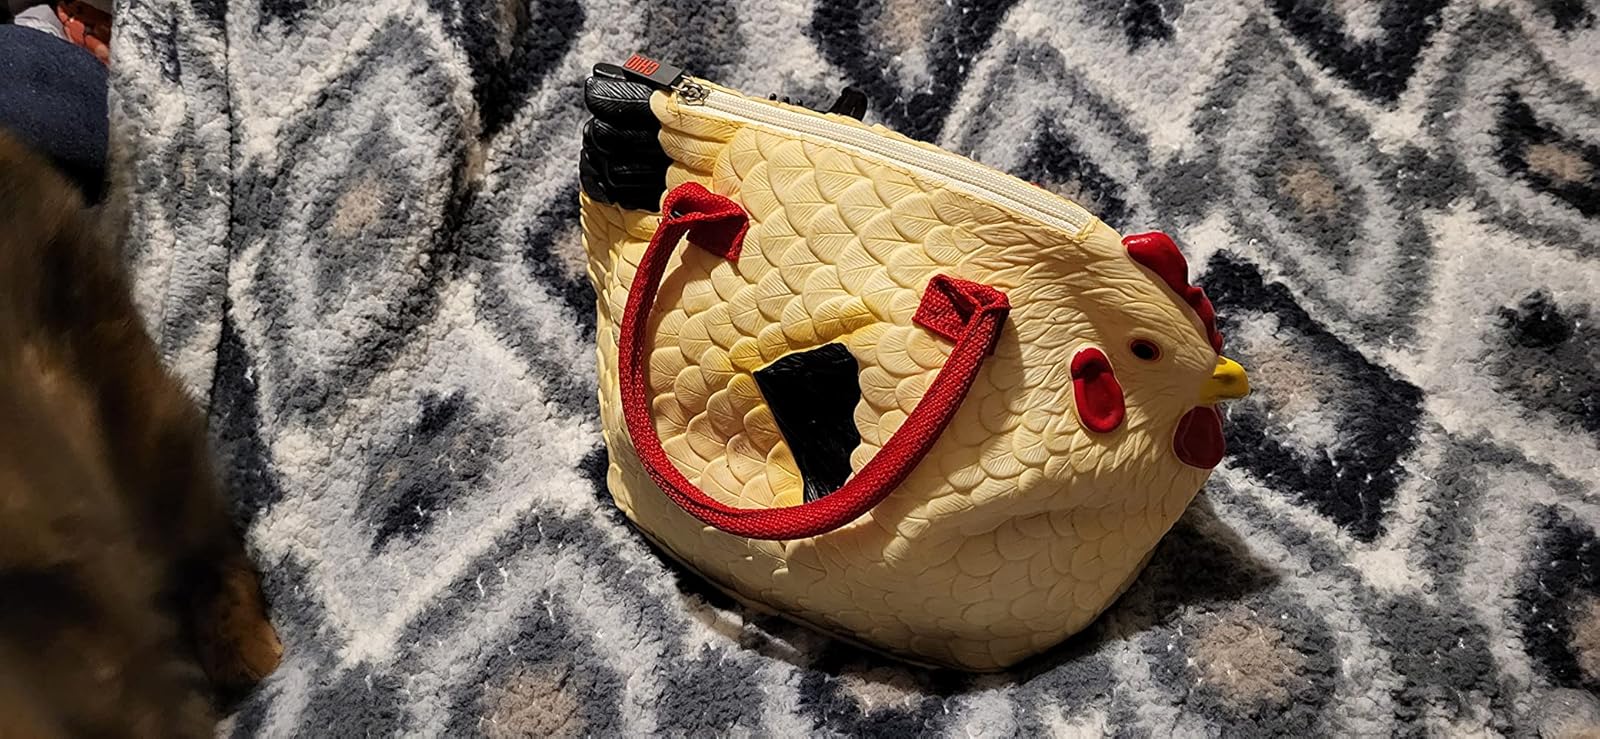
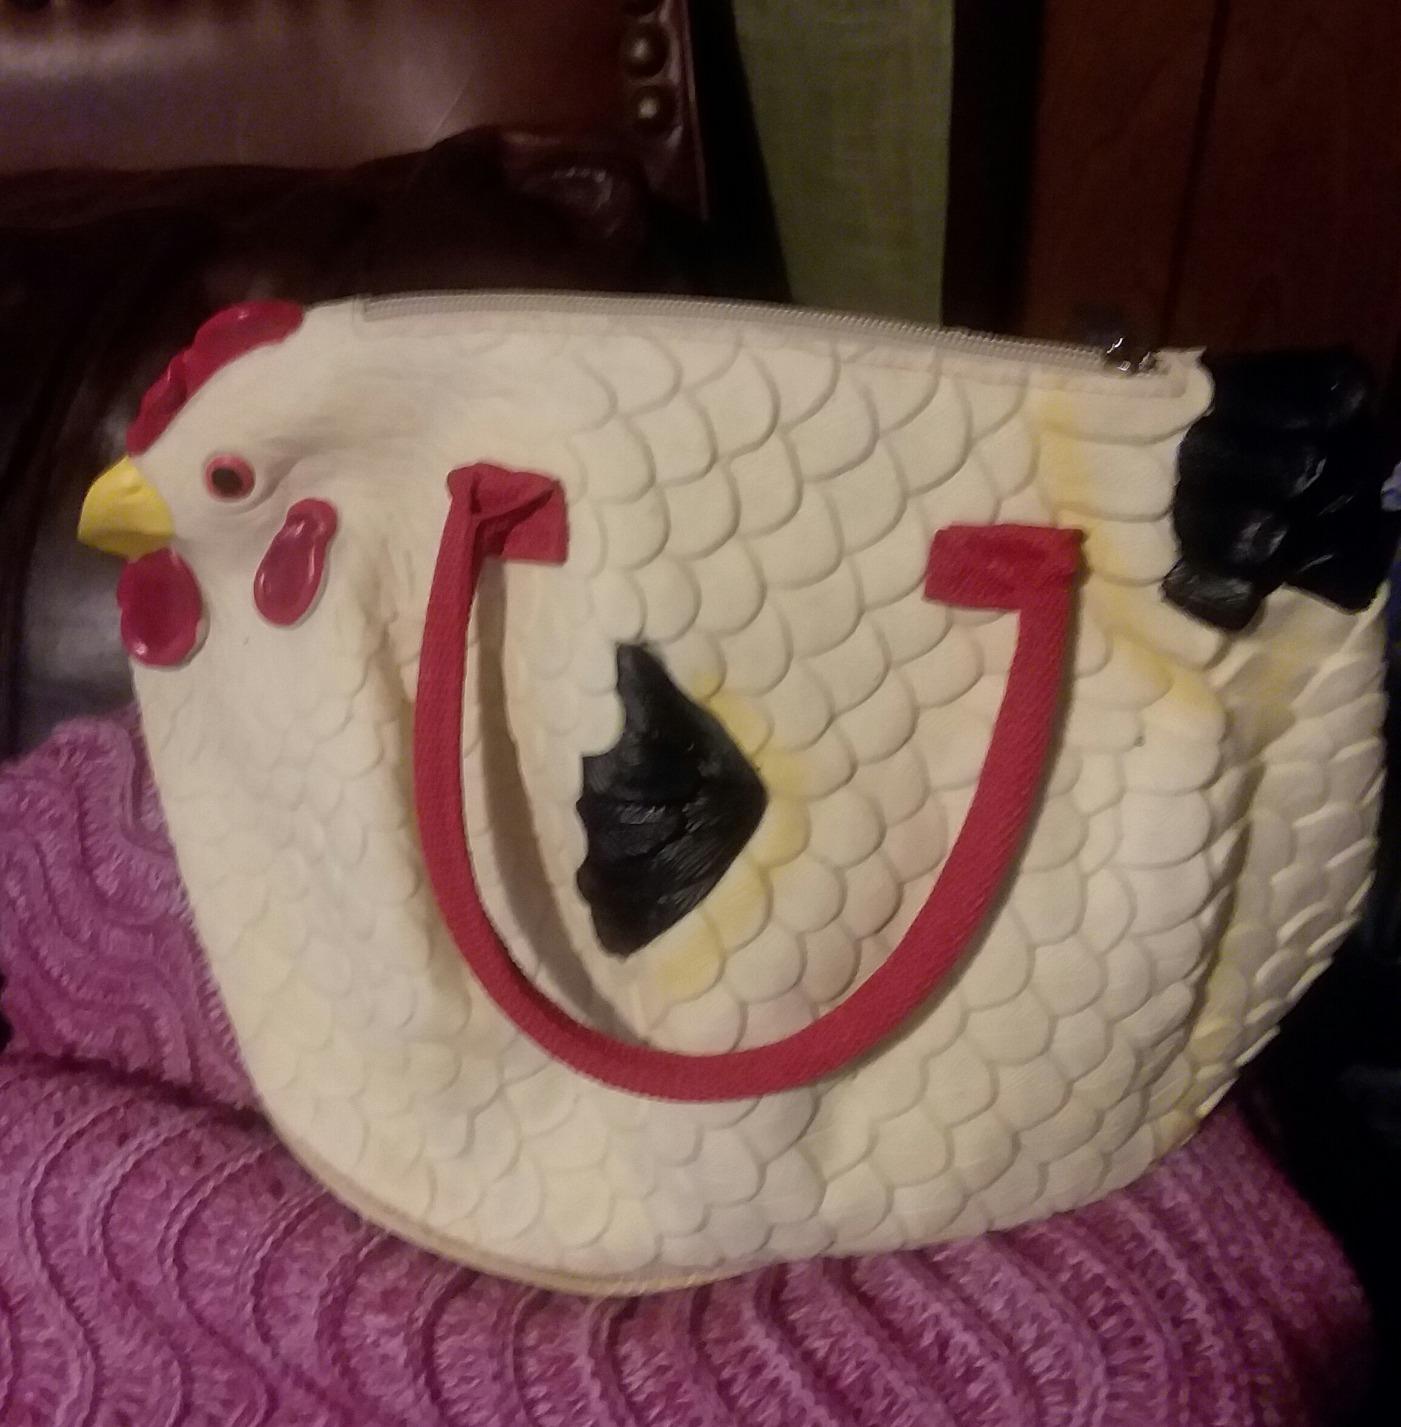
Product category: accessories_handbag
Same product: yes